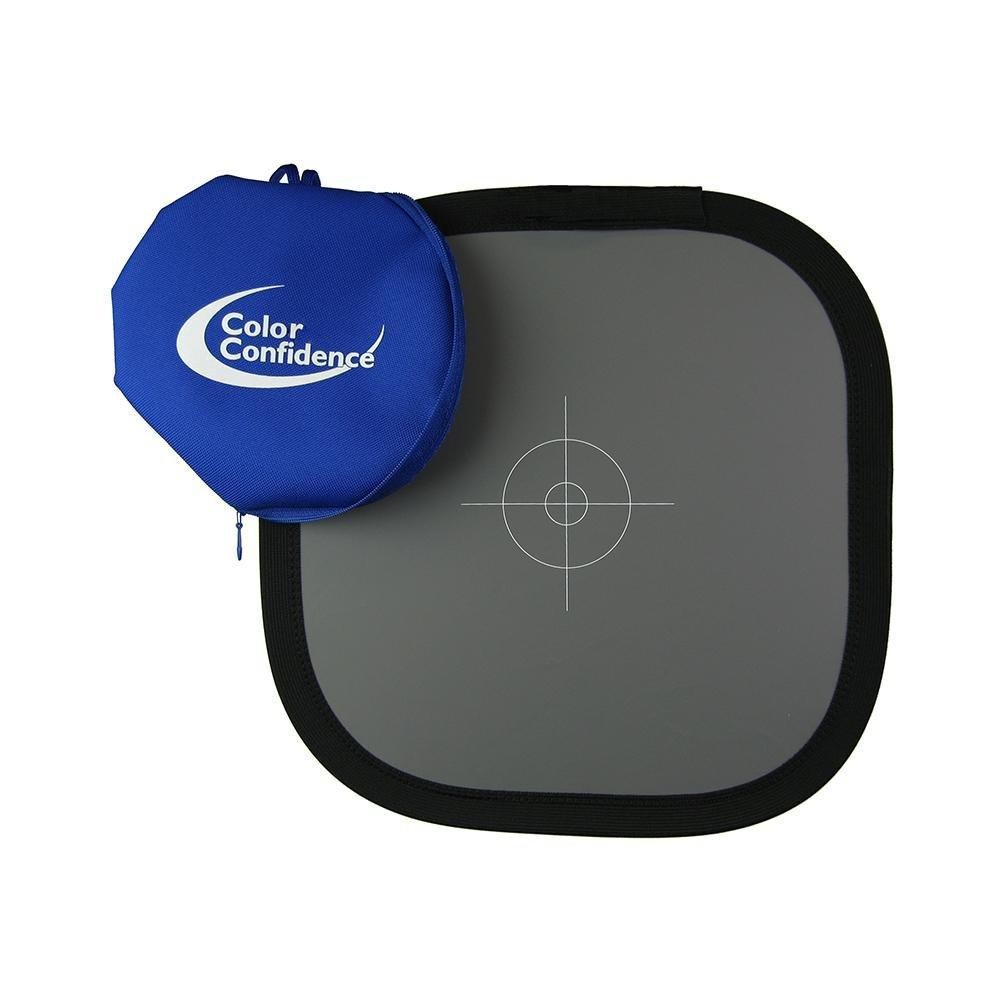
Color Confidence Total Balance
Color Confidence Total Balance The Color Confidence Total Balance offers all the benefits of a grey card in a convenient and durable foldaway package, ideal for photographers on location. A double-sided grey and white flexible reference, this versatile solution provides an 18% grey neutral background for light meter readings, ensuring consistent and accurately balanced image capture in all lighting conditions. The Total Balance’s ‘Point and Shoot’ function also colour corrects for more accurate colour replication, allowing you to concentrate on image composition and capturing the shot you want, instead of being concerned with technical issues – ideal when working under pressure. Unlike traditional grey cards which can be easily damaged, the Color Confidence Total Balance is virtually indestructible, and folds down into a compact, portable case. Next Day Delivery to UK mainland
Brand: Color Confidence
Category: Cameras & Optics > Photography > Lighting & Studio > Light Meter Accessories